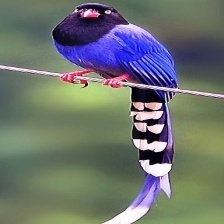
Species: TAIWAN MAGPIE
Scientific name: UROCISSA CAERULEA
ImageNet parent category: magpie